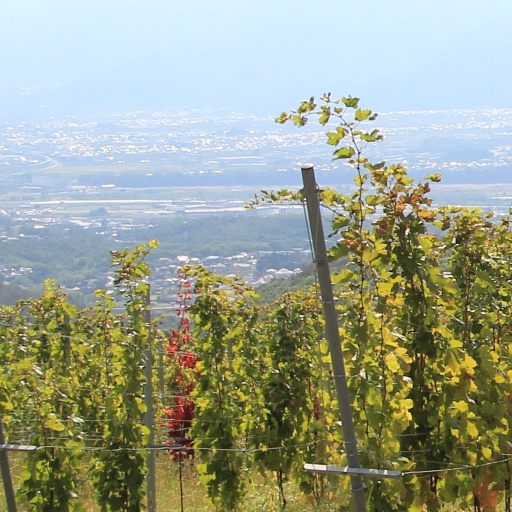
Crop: grape